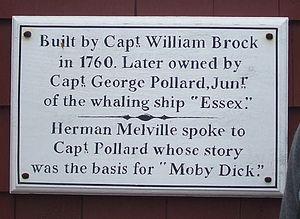
Plaque sur la maison du capitaine George Pollard, dont l'histoire inspira Moby Dick, à Nantucket, Massachusetts, USA
George Pollard, né le 18 juillet 1791 à Nantucket et mort dans cette même ville le 7 janvier 1870, est un navigateur américain.
L'Essex est un baleinier américain qui a fait naufrage le 20 novembre 1820 au milieu de l'océan Pacifique à la suite d'une attaque par un grand cachalot. Les naufragés dérivèrent pendant dix-huit semaines à bord de trois petites baleinières et se livrèrent à des actes de cannibalisme.